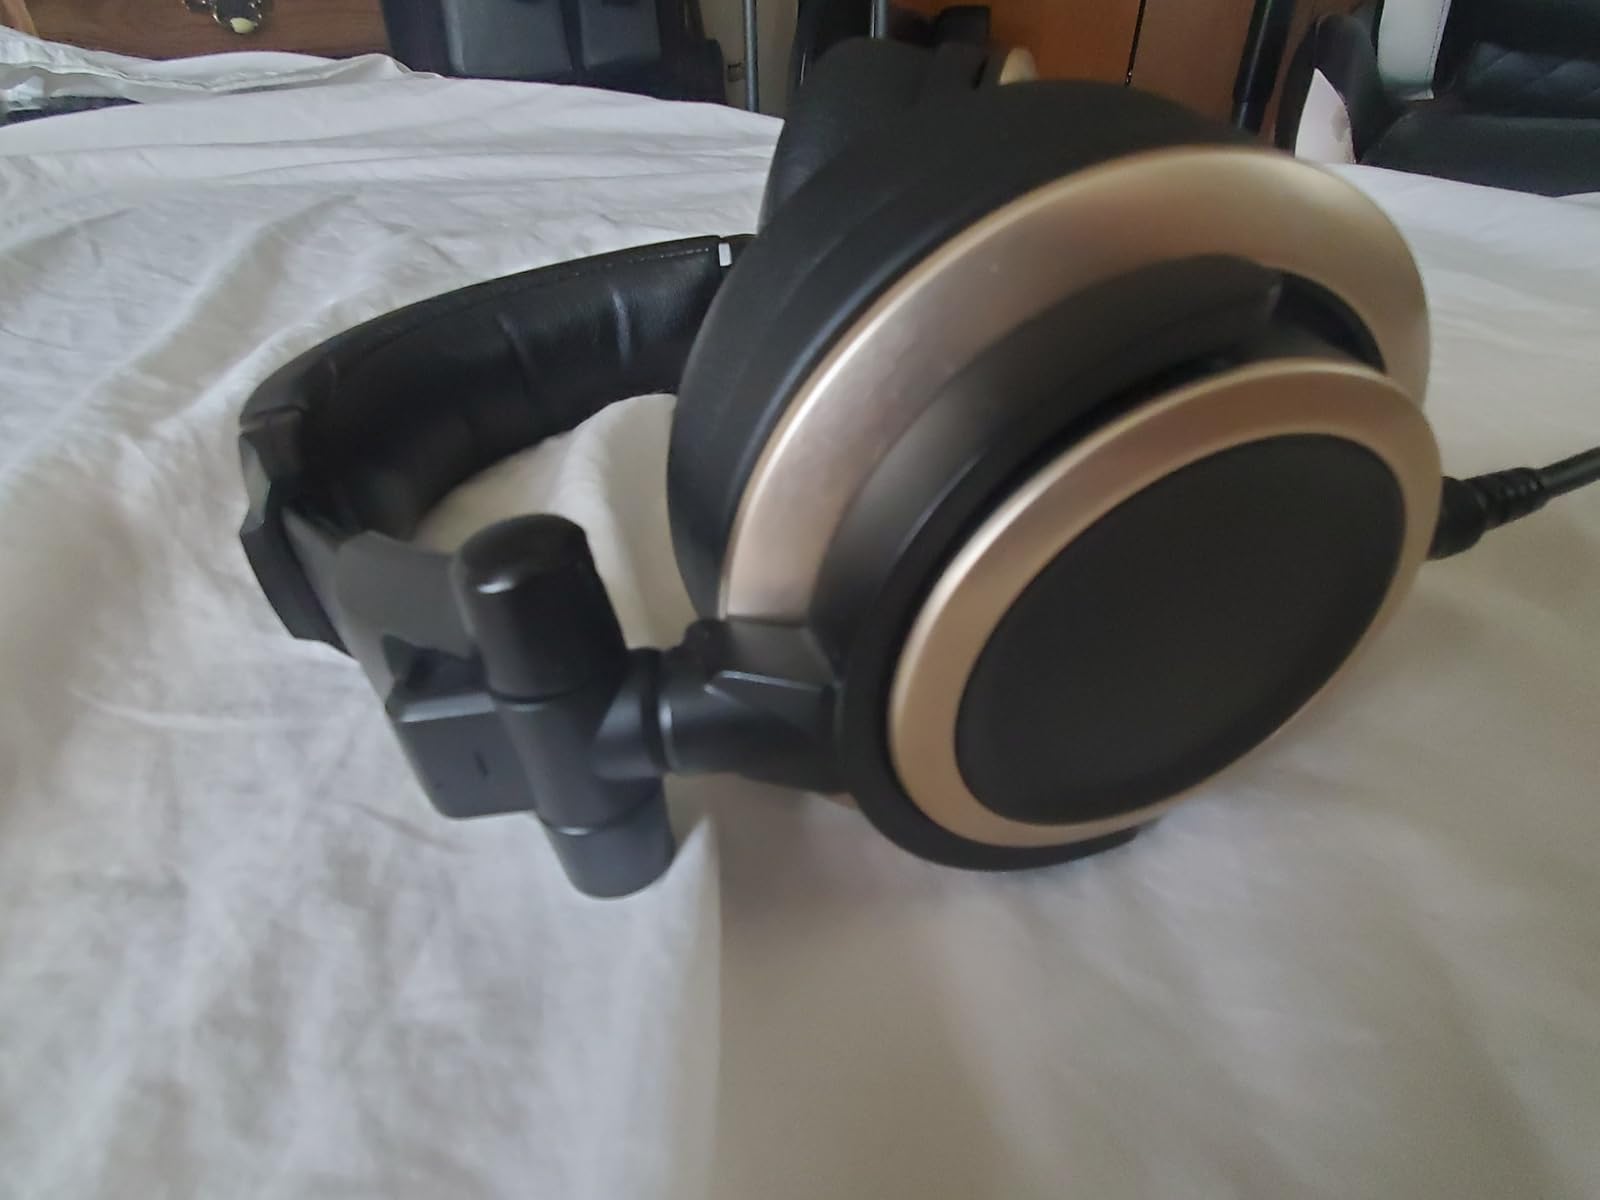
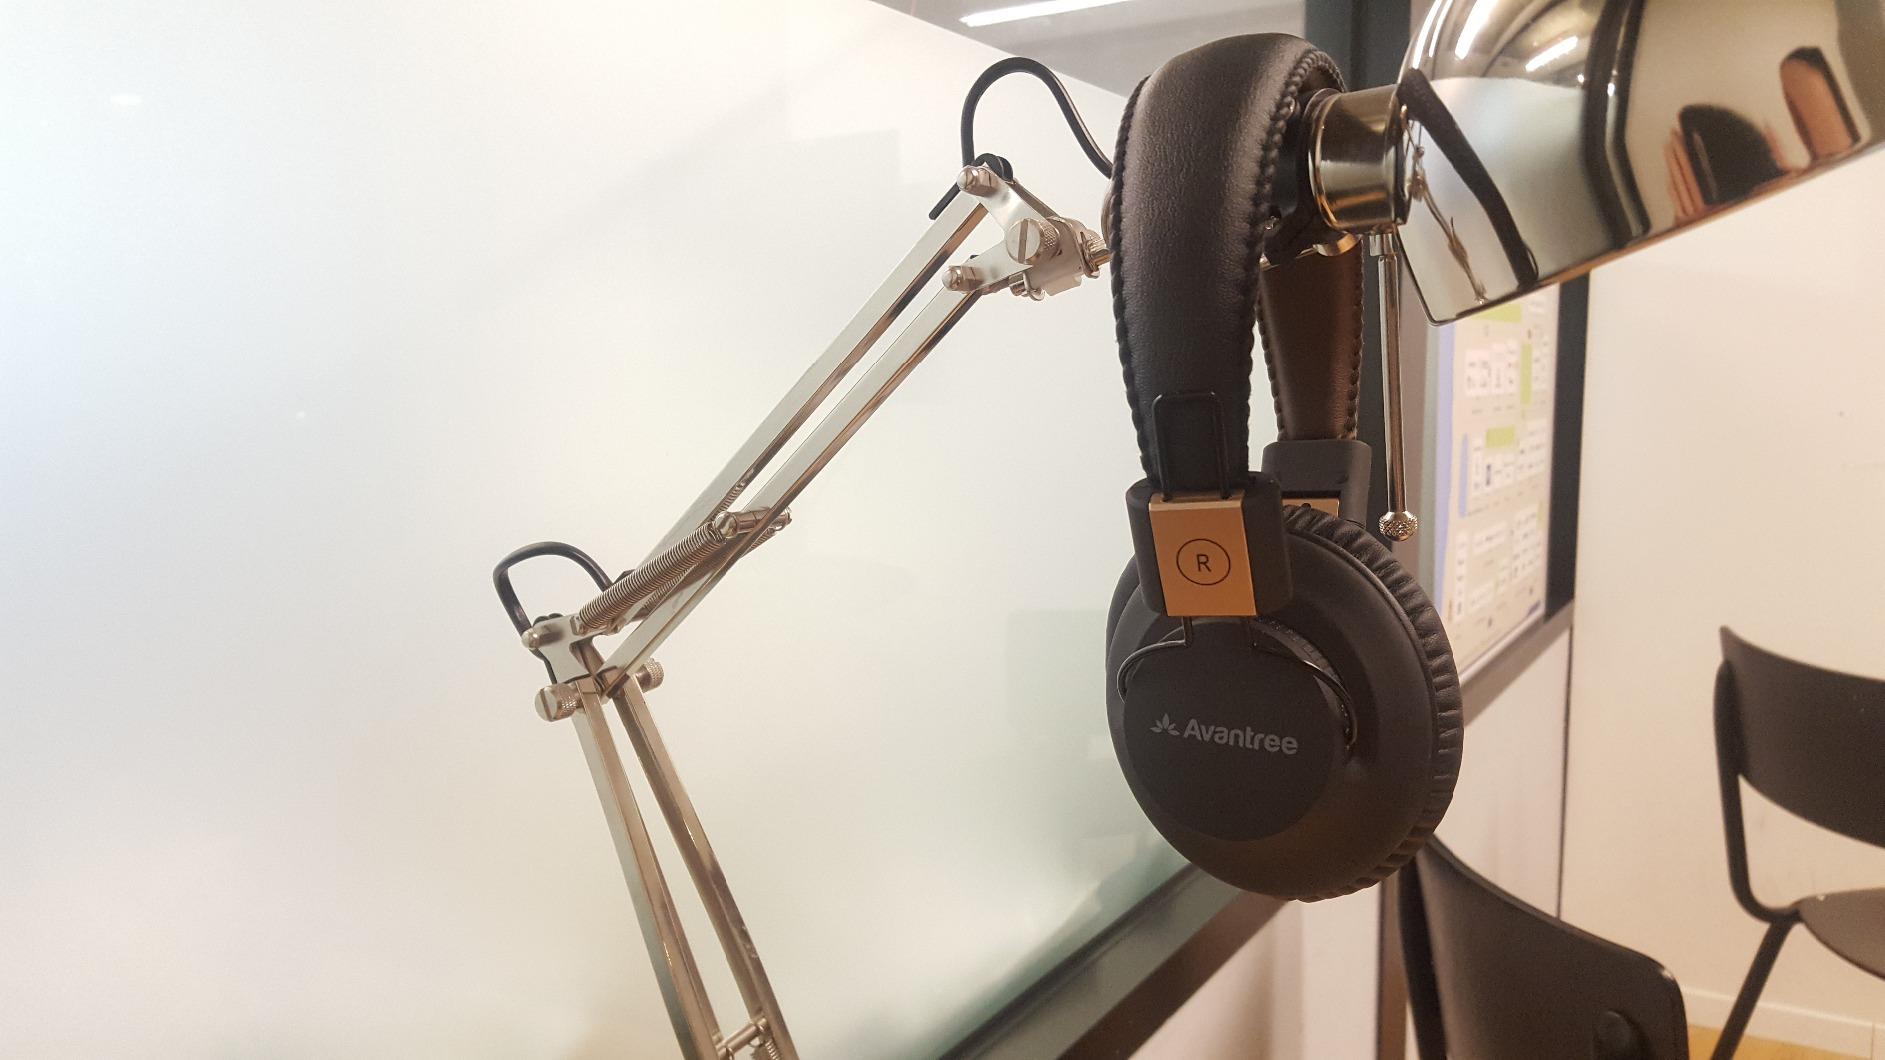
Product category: headphones
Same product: no